USS Stump

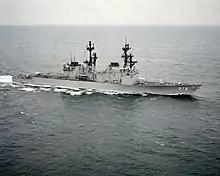
USS "Stump" in 1985

March 1984 was highlighted by "Stump"'s adoption as state flagship of West Virginia. "Stump" then traveled to New Orleans as the U.S. Navy's host ship for the 1984 World's Fair. Also in 1984, "Stump" won the James F. Chezek Memorial Gunnery Award by shooting a 496 out of 500 during naval gunfire support qualifications.